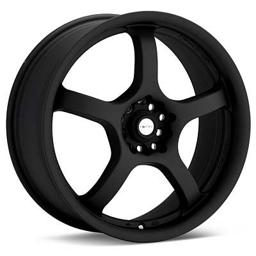
not too sure how i feel about the flat black but i like the 5 spoke rims